Climate change in Eritrea

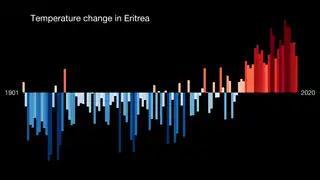
This bar chart is a visual representation of the change in temperature in the past 100+ years. Each stripe represents the temperature averaged over a year. The average temperature in 1971–2000 is set as the boundary between blue and red colors, and the color scale varies from ±2.6 standard deviations of the annual average temperatures between the years mentioned in the file name. Data source: Berkeley Earth. For more information visit https://showyourstripes.info/faq

Since the 1960s, there has been an increase in temperature of approximately 1.7 °C, with an average rate of 0.37 °C per decade. Eastern Africa, including Eritrea, has witnessed a more frequent occurrence of extreme precipitation changes, such as droughts and heavy rainfall events, during the past 30–60 years. An analysis of data from 1912-2005 also indicates a decline in rainfall for the central and southern highlands, where rain-fed agriculture prevails as the dominant economic activity.